Esculentin-2CHa

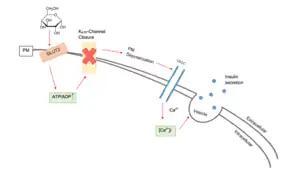
Esculentin-2CHa estimulates the insulin secretion process in beta cells (pancreas)

It has been shown that esculentin-2CHa administration in NIH Swiss mice following a high-fat diet reduced their body weight and blood glucose levels as well as insulin sensitivity by decreasing the glucagon and the plasma GLP-1, parameters that were increased due to the high fat diet. These studies lead to the hypothesis that esculentin-2-CHa could be a very interesting drug to treat type 2 "diabetes mellitus".